Medal "In Commemoration of the 1000th Anniversary of Kazan"

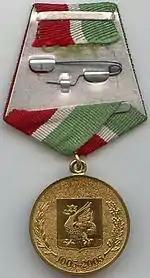
Reverse of the Medal 1000th Anniversary of Kazan

The Medal "In Commemoration of the 1000th Anniversary of Kazan" was awarded to Kazan residents who fought in the Great Patriotic War of 1941–1945, wartime workers who worked during the Great Patriotic War of 1941–1945 in the city of Kazan for at least six months or that were awarded orders and medals of the Soviet Union for their dedicated work in the Great Patriotic War of 1941 - 1945, to veterans of labour; and to other citizens who have made a significant contribution to the development of the city of Kazan.